Miranda railway station

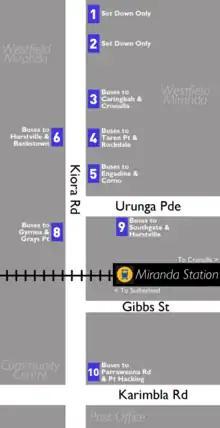
Miranda Station bus stands

Maianbar Bundeena Bus Service operates one bus route from Miranda station, under contract to Transport for NSW: